Murdaugh family

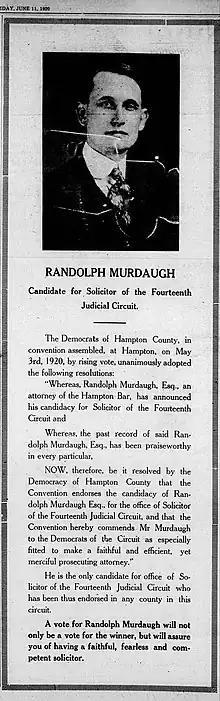
"Beaufort Gazette", 1920: Randolph Murdaugh Sr., candidate for solicitor of the 14th judicial district

The Murdaugh family is an American family from the Lowcountry region of South Carolina. Three generations named Randolph Murdaugh served consecutively as circuit solicitor (the elected prosecuting attorney) for the state's 14th judicial district between 1920 and 2006. The family's prominence led locals to call the five-county district "Murdaugh Country". In addition to the legal positions, Randolph Murdaugh Sr. established the Murdaugh family law firm, now called the Parker Law Group, which specializes in personal injury litigation.